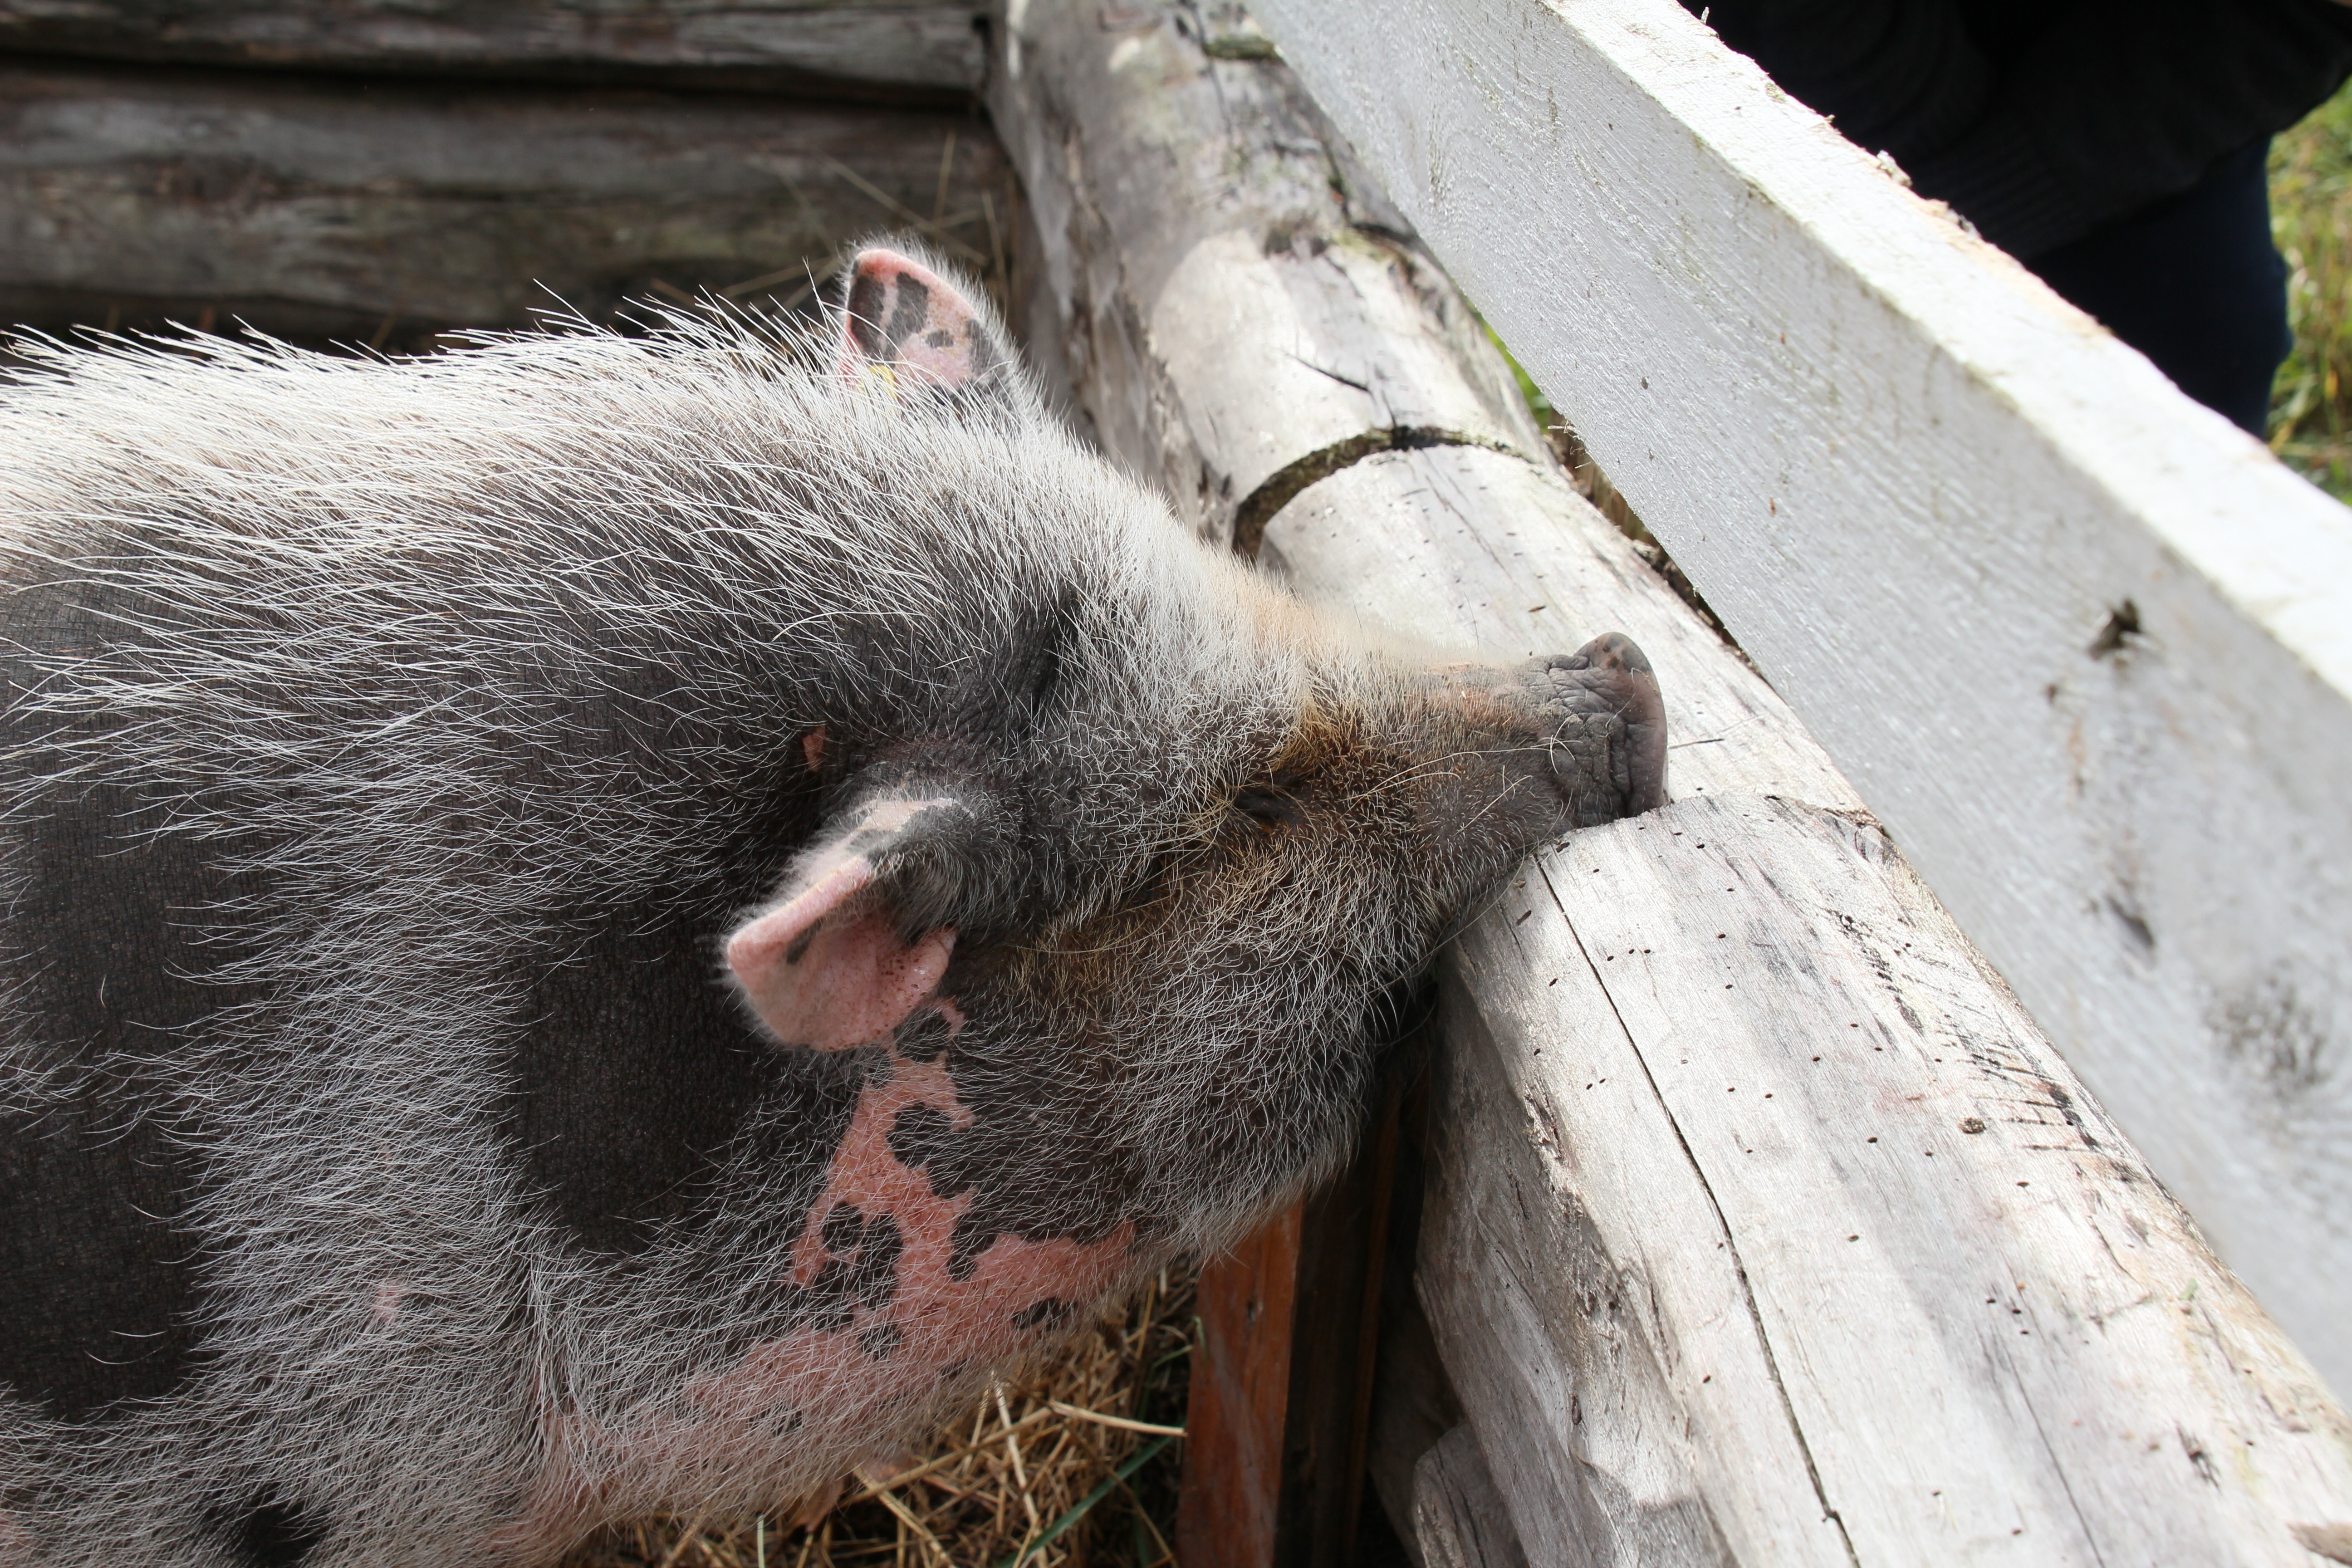
animal, cute, wildlife, zoo, log, mammal, rough, fauna, fun, vertebrate, piggy, gentle, kilt, proboscis, the pig, the hair, in the ear, roikkomahasika